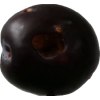
Label: plum